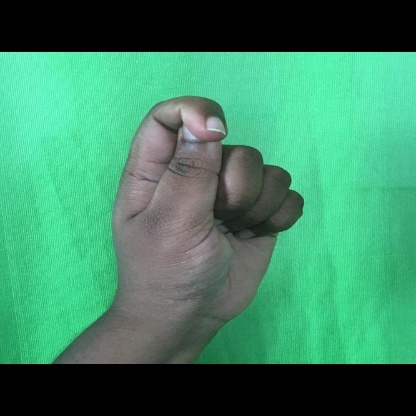
Mudra: Kapith